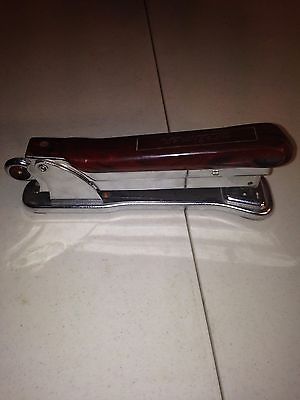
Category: stapler